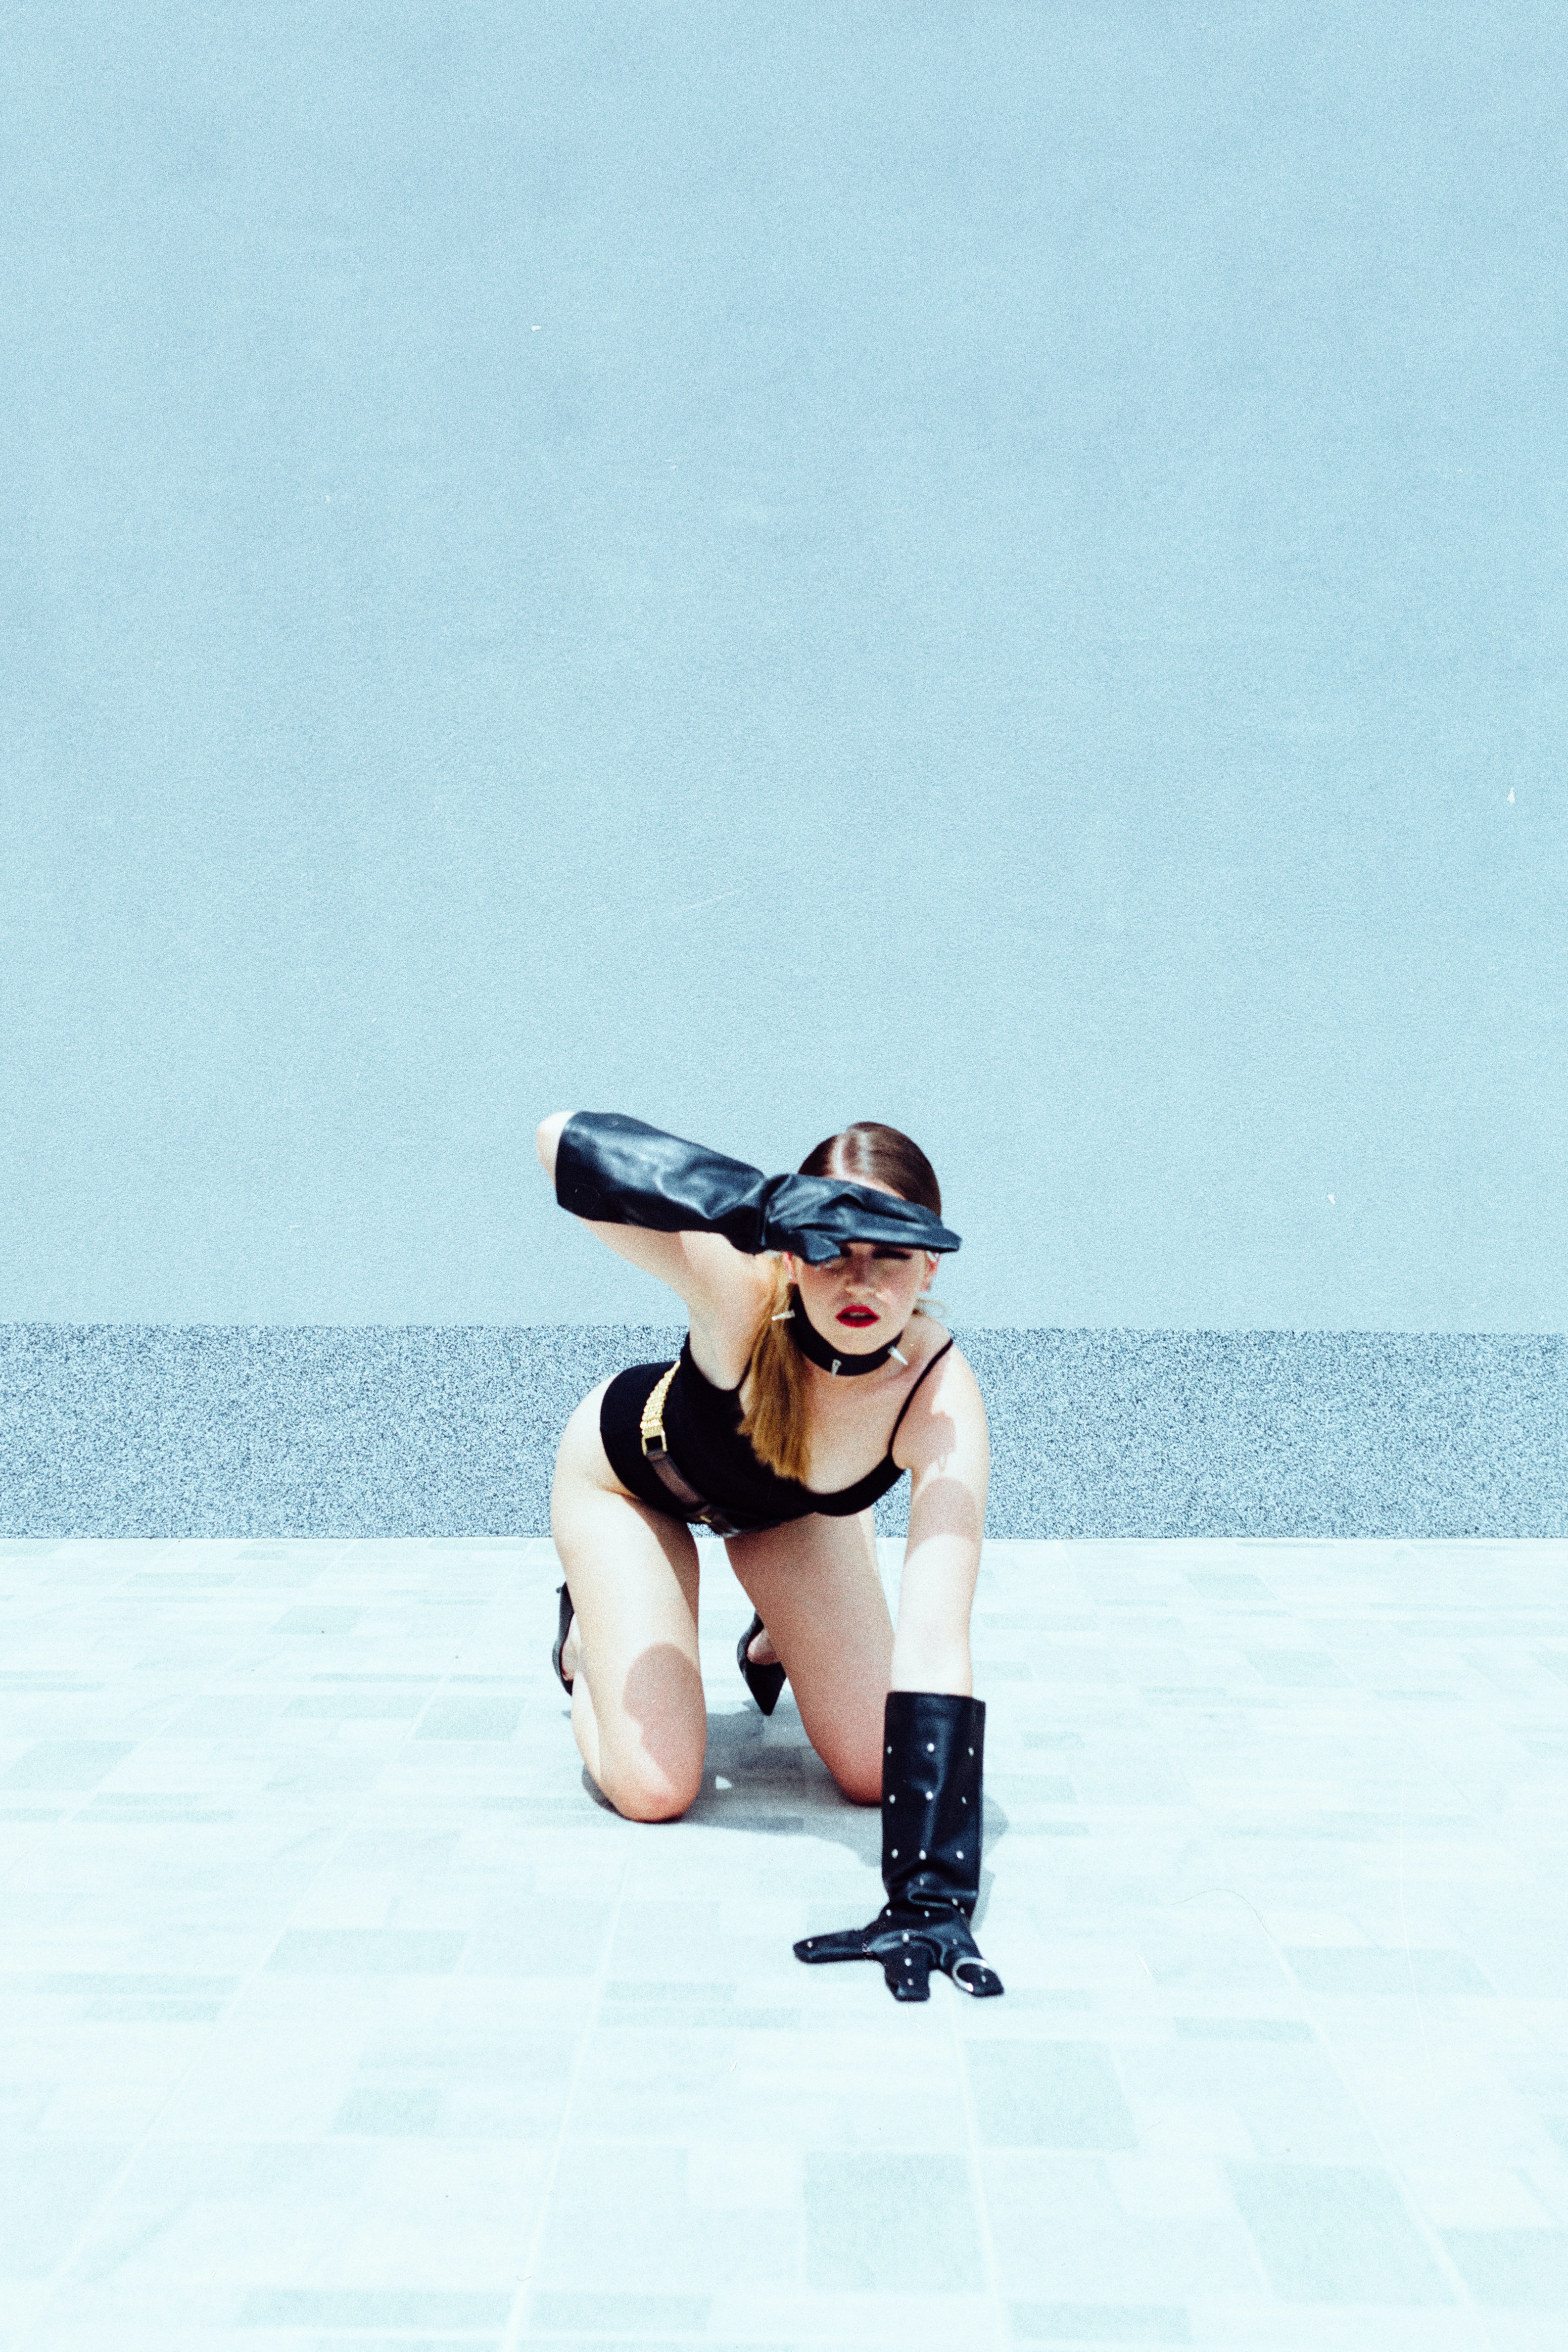
natural, sky, flash photography, thigh, knee, goggles, travel, shorts, happy, eyewear, human leg, personal protective equipment, recreation, landscape, automotive design, ocean, fun, leisure, horizon, sitting, aeolian landform, winter, vacation, animation, sea